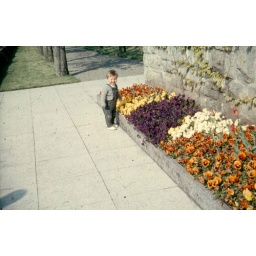
Robi standing by flower planters